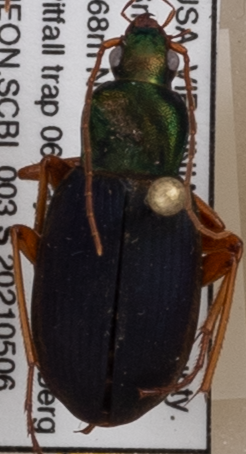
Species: Chlaenius aestivus
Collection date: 2021-05-06
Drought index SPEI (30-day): -0.166
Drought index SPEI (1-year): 0.184
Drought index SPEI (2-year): -0.1